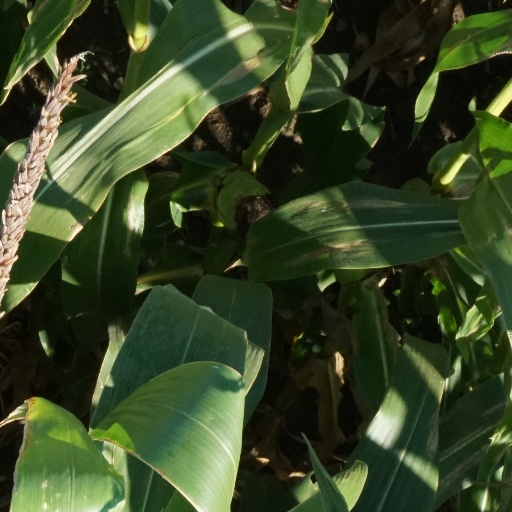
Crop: maize; corn